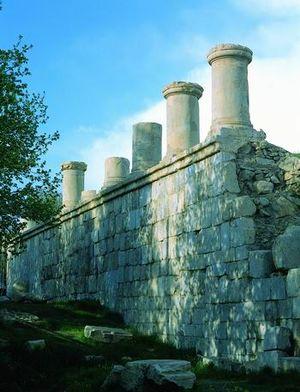
Cet article recense les sites inscrits au patrimoine mondial en Iran.
Plusieurs temples dédiés à la déesse Anahita peuvent être visités en Iran, les deux principaux sont situés à Kangavar, et Kazerun sur le site de l'antique cité Sassanide de Bishapour.